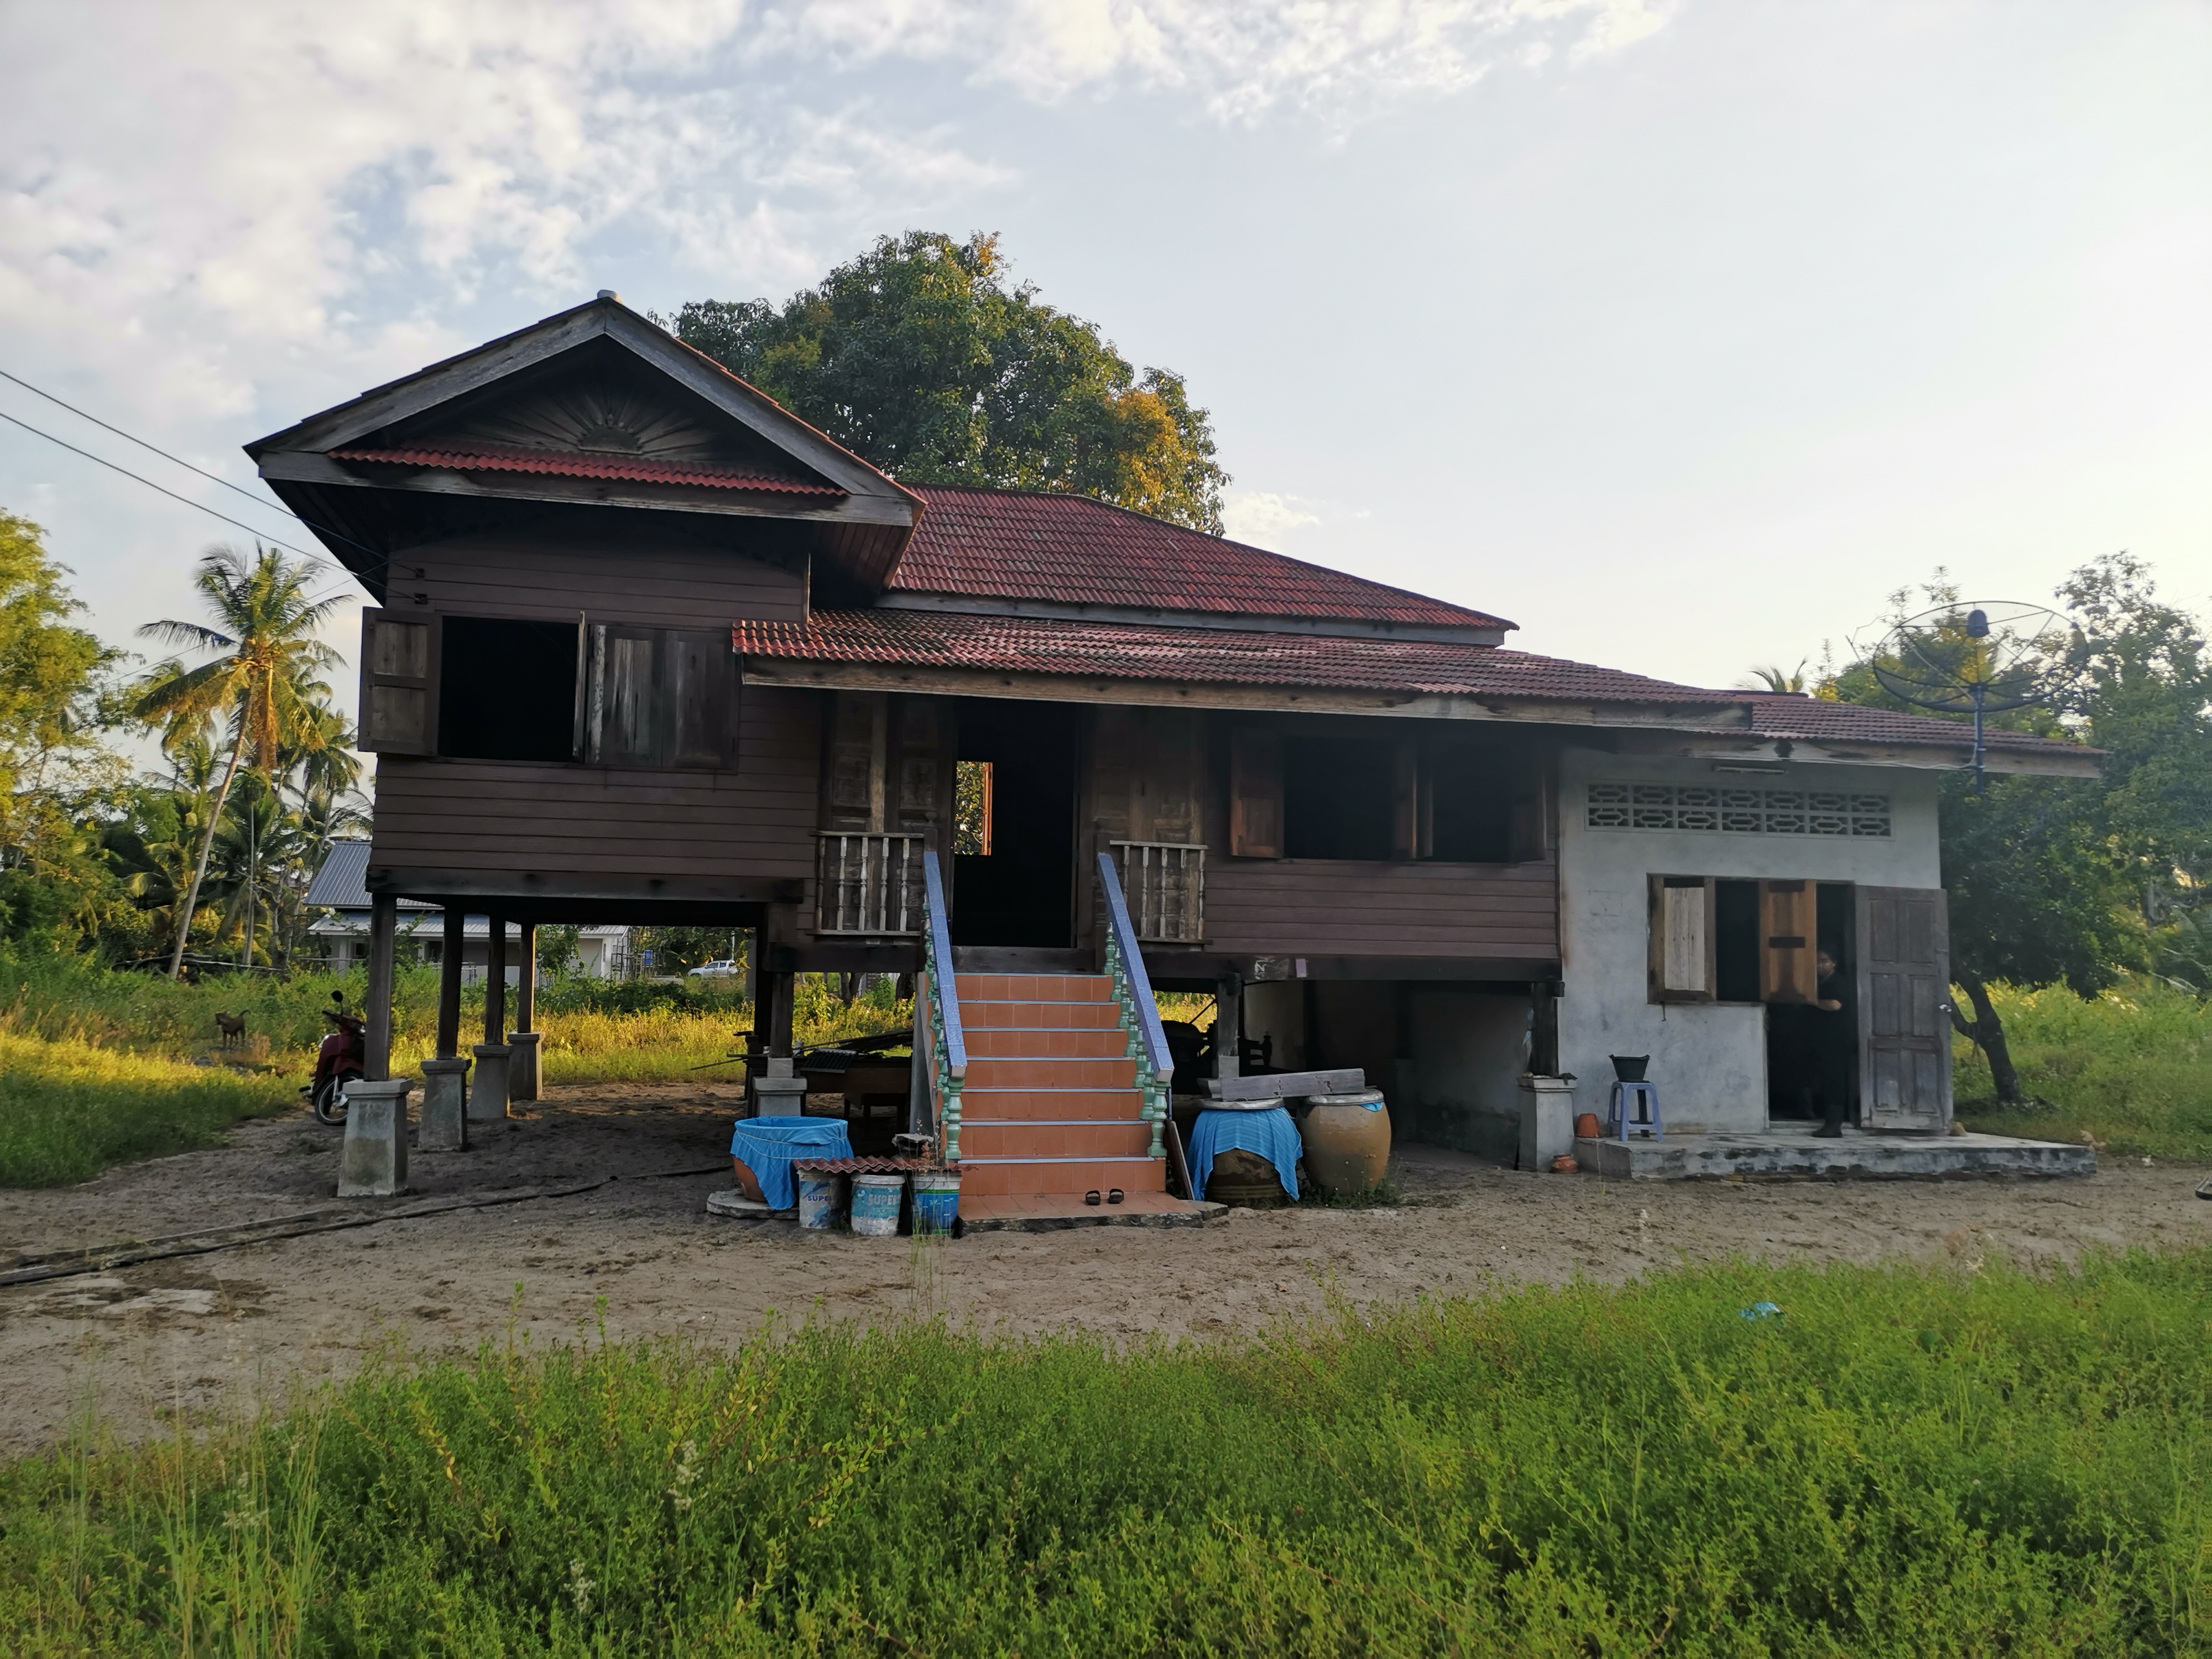
thai house, stilt house, national thai house, poor house, wooden house, house, property, home, building, rural area, roof, real estate, cottage, architecture, sky, farmhouse, log cabin, grass, tree, landscape, siding, land lot, shack, residential area, facade, farm, porch